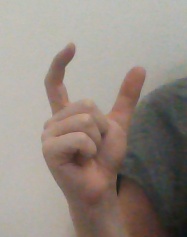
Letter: nun